Spin (propaganda)

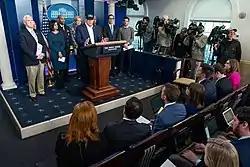
Public figures use press conferences so often as a way to control the timing and specificity of their messages to the media that press conference facilities have been nicknamed "spin rooms".

In public relations and politics, spin is a form of propaganda, achieved through knowingly